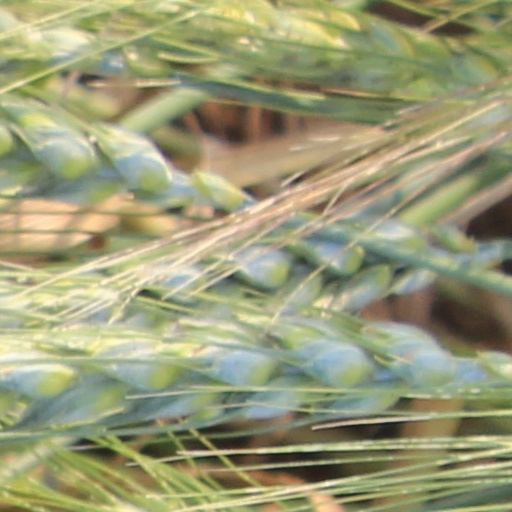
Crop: wheat